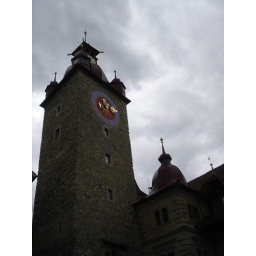
clock tower in luzern